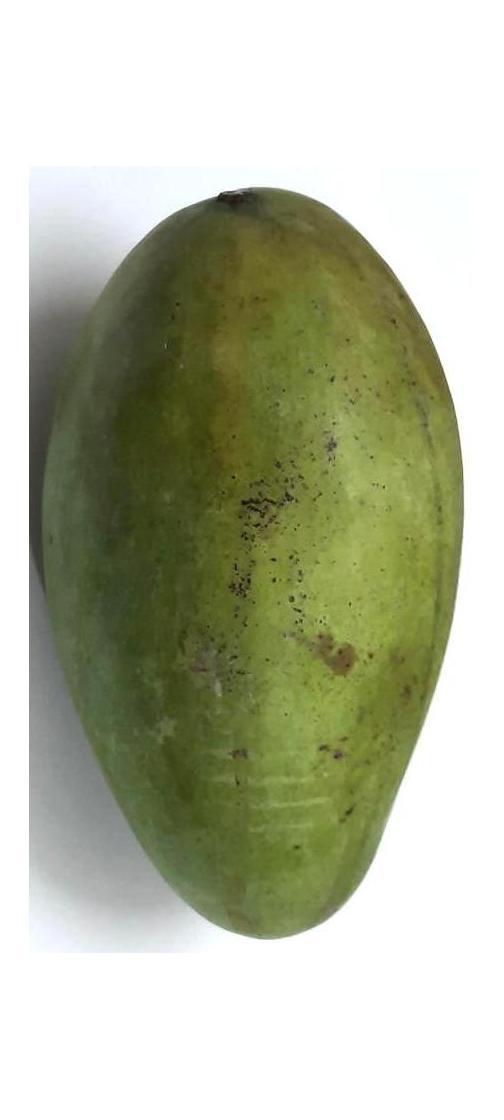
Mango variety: Amrapali